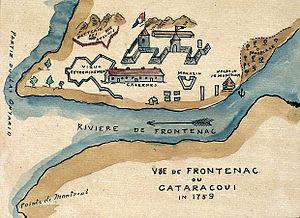
Le fort Frontenac est situé à l'embouchure de la rivière Cataraqui, à l'emplacement actuel de la ville de Kingston, en Ontario au Canada. D'abord dénommé Fort Cataracoui ou Kataracouy, il ne prit le nom de Frontenac qu'ultérieurement. Le nom Cataraqui est issu du mot iroquois Katarokewen qui signifie « terre de glaise tirée hors de l’eau ».
La rivière Cataraqui forme la partie inférieure du canal Rideau et se déverse dans le lac Ontario, à Kingston, en Ontario. On nomme aussi cette partie la Grande Rivière Cataraqui pour la distinguer du ruisseau à 4,5 km à l'ouest. La rivière Cataraqui a été largement modifiée lors de la construction du canal.